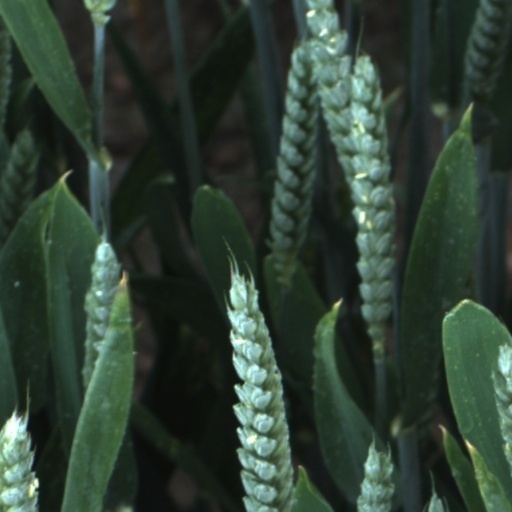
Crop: wheat